Flor Silvestre

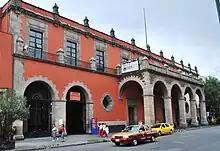
Teatro del Pueblo, where Flor Silvestre made her debut

Guillermina Jiménez (Flor Silvestre) began her singing career in 1943, when she was 13 years old. She and her father attended a performance of the famous Mariachi Pulido at the Teatro del Pueblo, a theater located in the Abelardo L. Rodríguez Market in central Mexico City. After the performance was over, she got up on stage and told the stage director that she wanted to sing. The Mariachi Pulido's director refused to accompany her, stating that they did not collaborate with amateurs, but the stage director, Carlos López Santillán, told her that he would let her sing the following week and promised to hire a mariachi from the Tenampa bar to perform with her. On the day of her debut, wearing a traditional Mexican blouse and skirt her mother had made for her, she sang three popular songs, "La canción mexicana", "Yo también soy mexicana", and "El herradero". Her performance was a great success and she received an ovation from the audience.